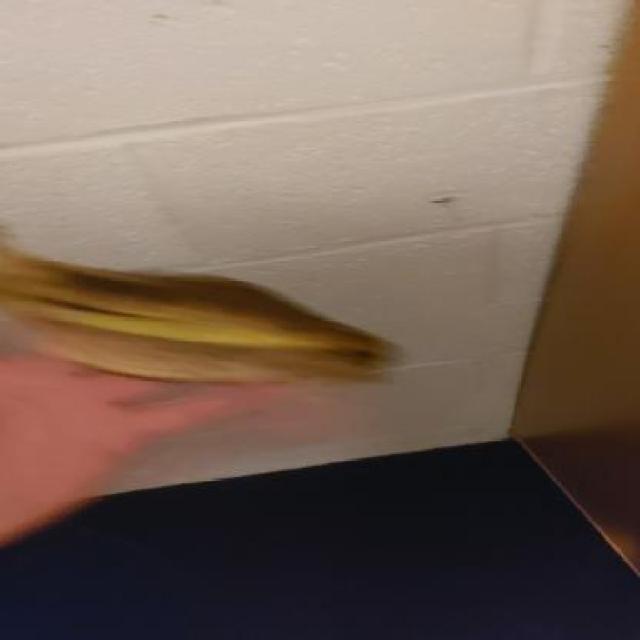
Label: bananas